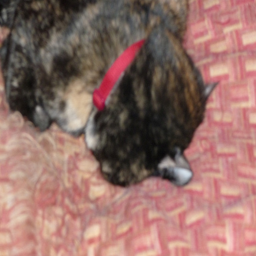
A cat with a red collar is asleep on the bed.
Cat wearing red collar lying on comfortable bed spread.
A cat buries its face in its bed at home
A cat is sleeping on a bed.
A cat with a red collar face down on a bed.